Electrotherapy

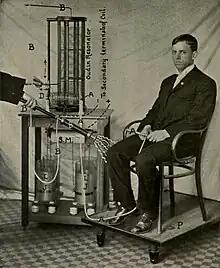
Electric shock treatment with an Oudin coil

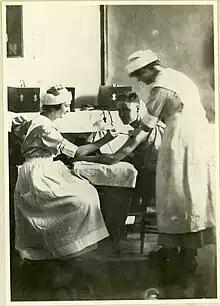
Use of electrical apparatus. Interrupted galvanism used in regeneration of deltoid muscle. First half of the twentieth century.

The first recorded treatment of a patient by electricity was by Johann Gottlob Krüger in 1743. John Wesley promoted electrical treatment as a universal panacea in 1747 but was rejected by mainstream medicine. Giovanni Aldini treated insanity with static electricity 1823–1824.